John Kay (caricaturist)

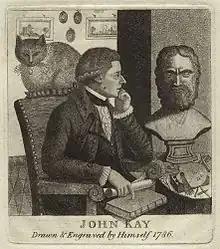
1786 self-portrait of Kay

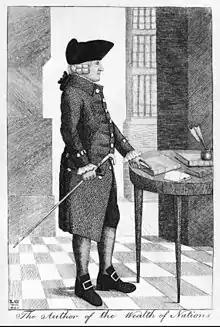
1790 portrait of Adam Smith by Kay

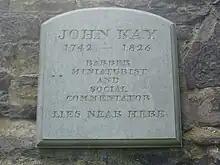
A memorial stone to Kay in Greyfriars Kirkyard

John Kay was born in April 1742 in Gibraltar Cottage just south of Dalkeith, Scotland, where his father, John Kay, worked as a mason. His mother, Helen Alexander, owned several properties in Edinburgh and the Canongate and was relatively wealthy. When his father died in 1748, John was sent to live in Leith, the harbour area of Edinburgh, with some of her relatives, who treated him very badly. At age 13 he returned to Dalkeith where he was apprenticed to George Heriot, a barber in the town, whom he served for six years.